List of birds of Nauru

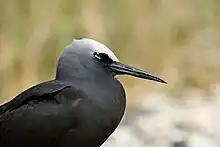
black seabird with white forehead

Scolopacidae is a large, diverse family of small to medium-sized shorebirds that includes the sandpipers, curlews, godwits, shanks, tattlers, woodcocks, snipes, dowitchers and phalaropes. The majority of these species eat small invertebrates picked out of the mud or soil. Variation in length of legs and bills enables multiple species to feed in the same habitat, particularly on the coast, without direct competition for food.